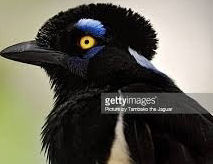
Species: PLUSH CRESTED JAY
Scientific name: CYANOCORAX CHRYSOPS
ImageNet parent category: jay